50 Cent: Blood on the Sand

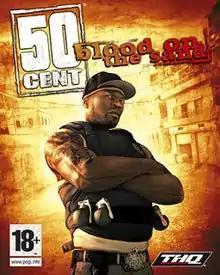
European cover art

50 Cent: Blood on the Sand is a third-person shooter video game developed by Swordfish Studios and published by THQ for the PlayStation 3 and Xbox 360. It serves as the sequel to "", and was released in February 2009. The game centers around a fictional 50 Cent and G-Unit concert, set in an unspecified location in the Middle East. After the group's payment, a diamond-encrusted skull, is stolen, they must fight to retrieve it back from the thieves.